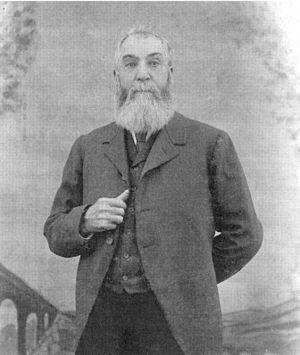
L'affaire Louis Mailloux est une série d'événements violents assimilés à une jacquerie ayant secoué la ville de Caraquet, au Nouveau-Brunswick, en janvier 1875.